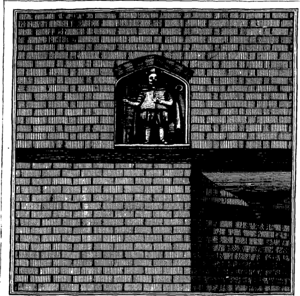
John Thomas Smith est un peintre, graveur et antiquaire britannique. Il a été conservateur des estampes du British Museum.